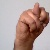
The image shows a hand gesture representing the letter 'N' in Indian Sign Language.